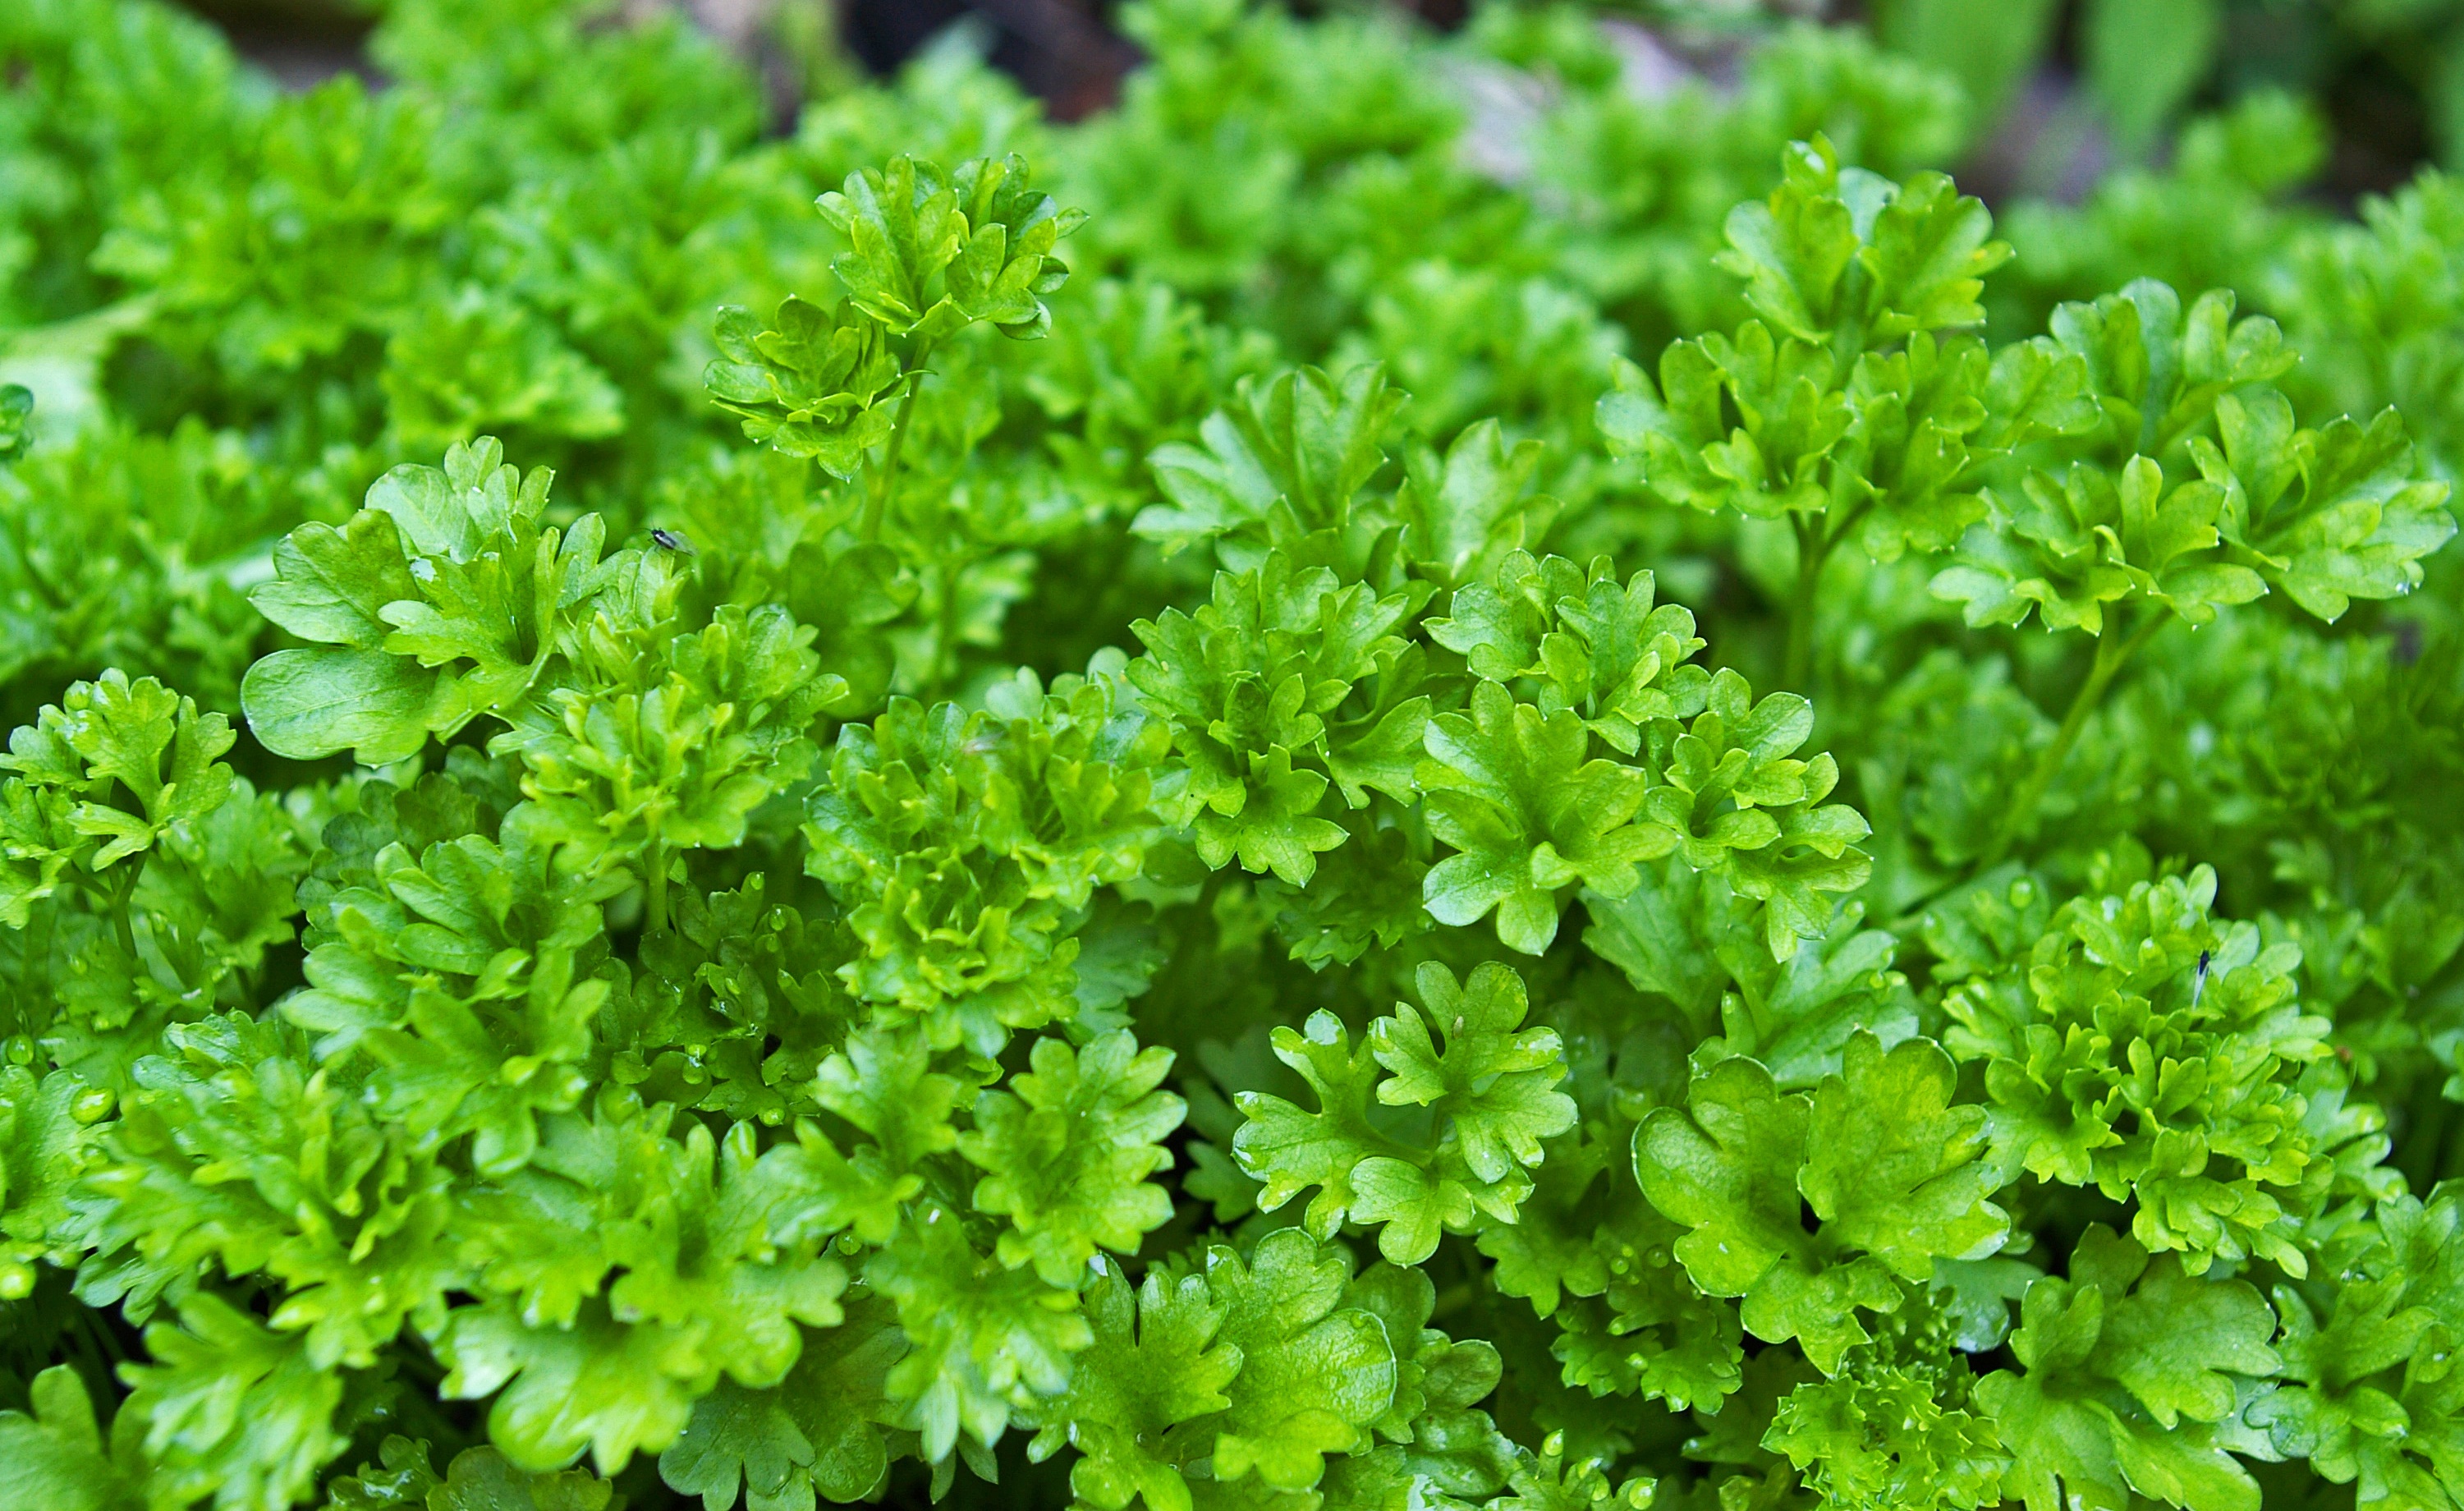
plant, leaf, flower, food, salad, green, spice, herb, produce, vegetable, healthy, eat, delicious, cook, coriander, nutrition, vegetables, shrub, groundcover, vegan, vegetarian, vitamins, frisch, herbs, bless you, parsley, kitchen herb, flowering plant, annual plant, land plant, apiales, leaf vegetable, parsley family, garden cress